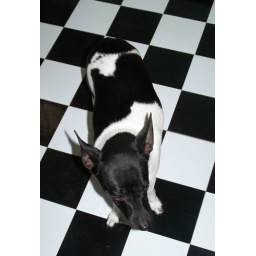
We are pet sitting a friend's dog and thought he blended in well with this floor!